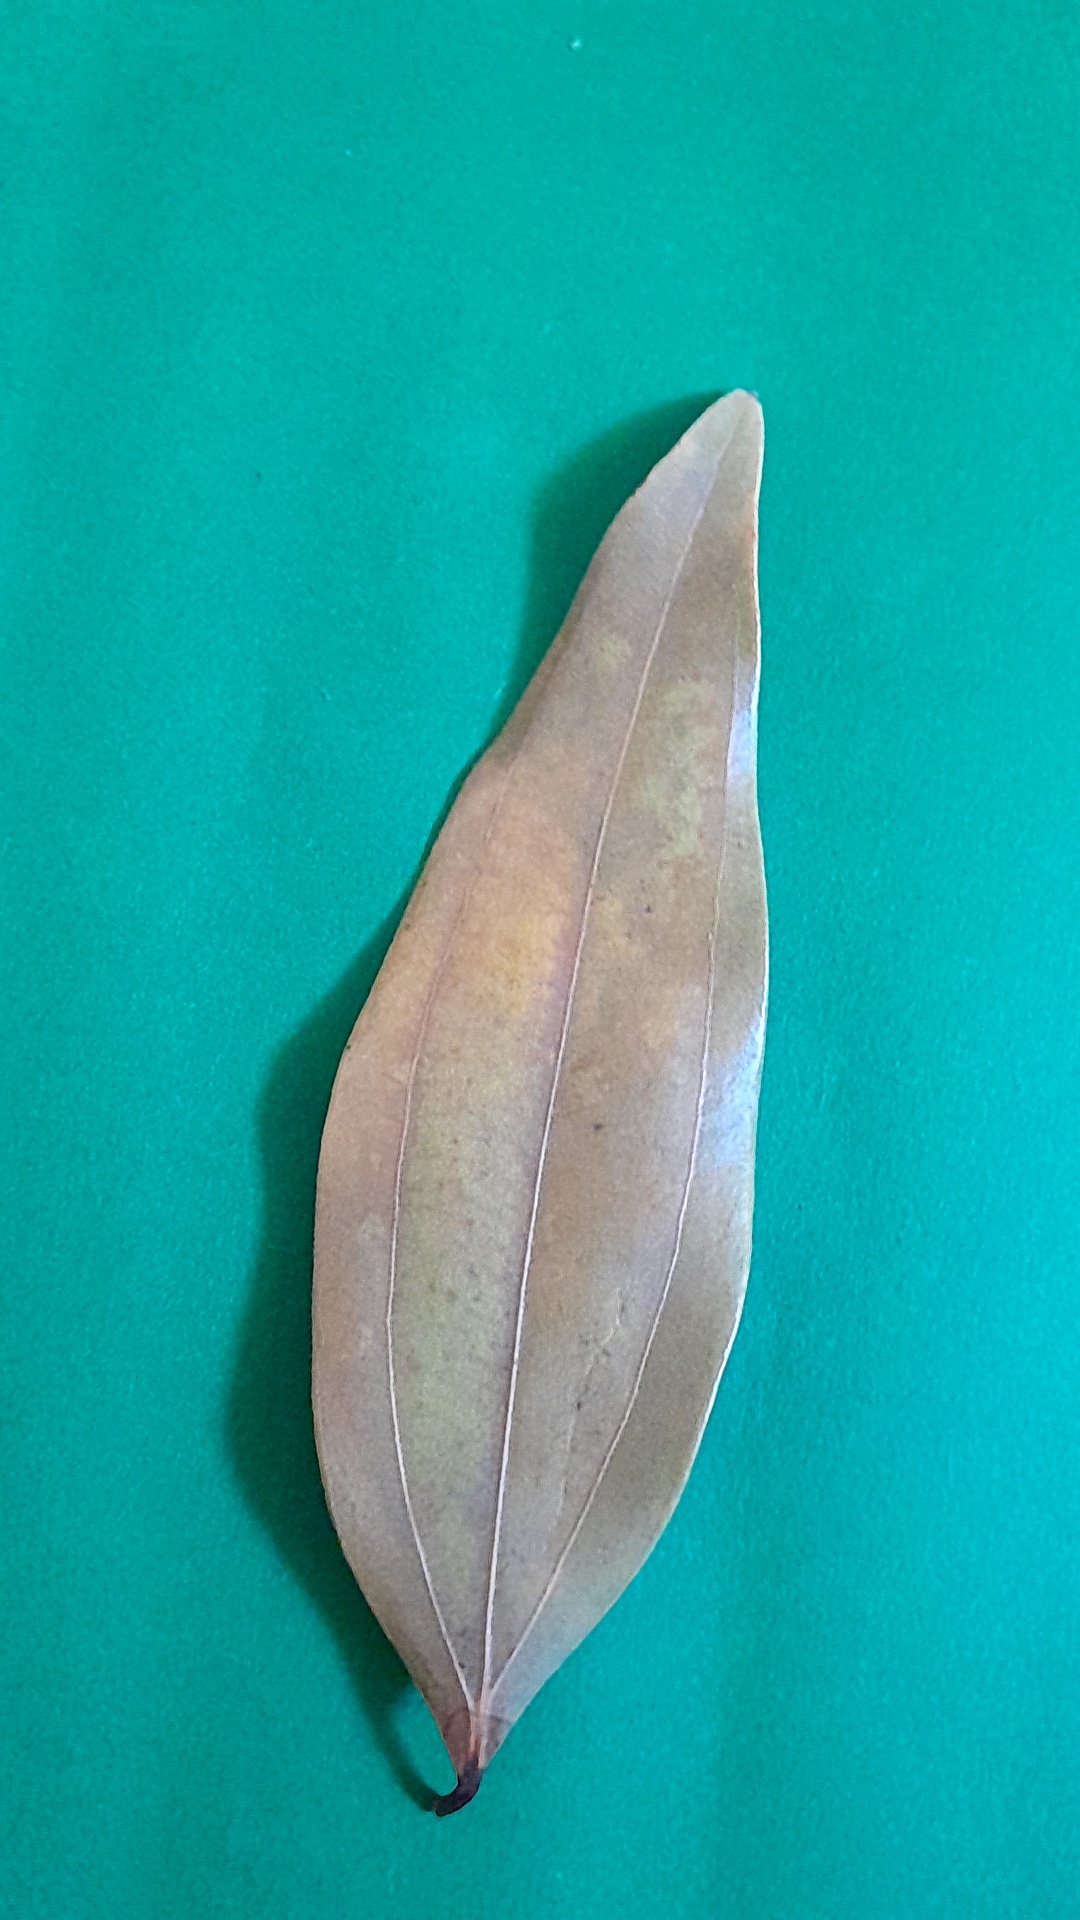
Label: Dry Leaf